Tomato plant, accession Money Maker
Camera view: vertical (180 deg); turntable rotation: 150 degrees
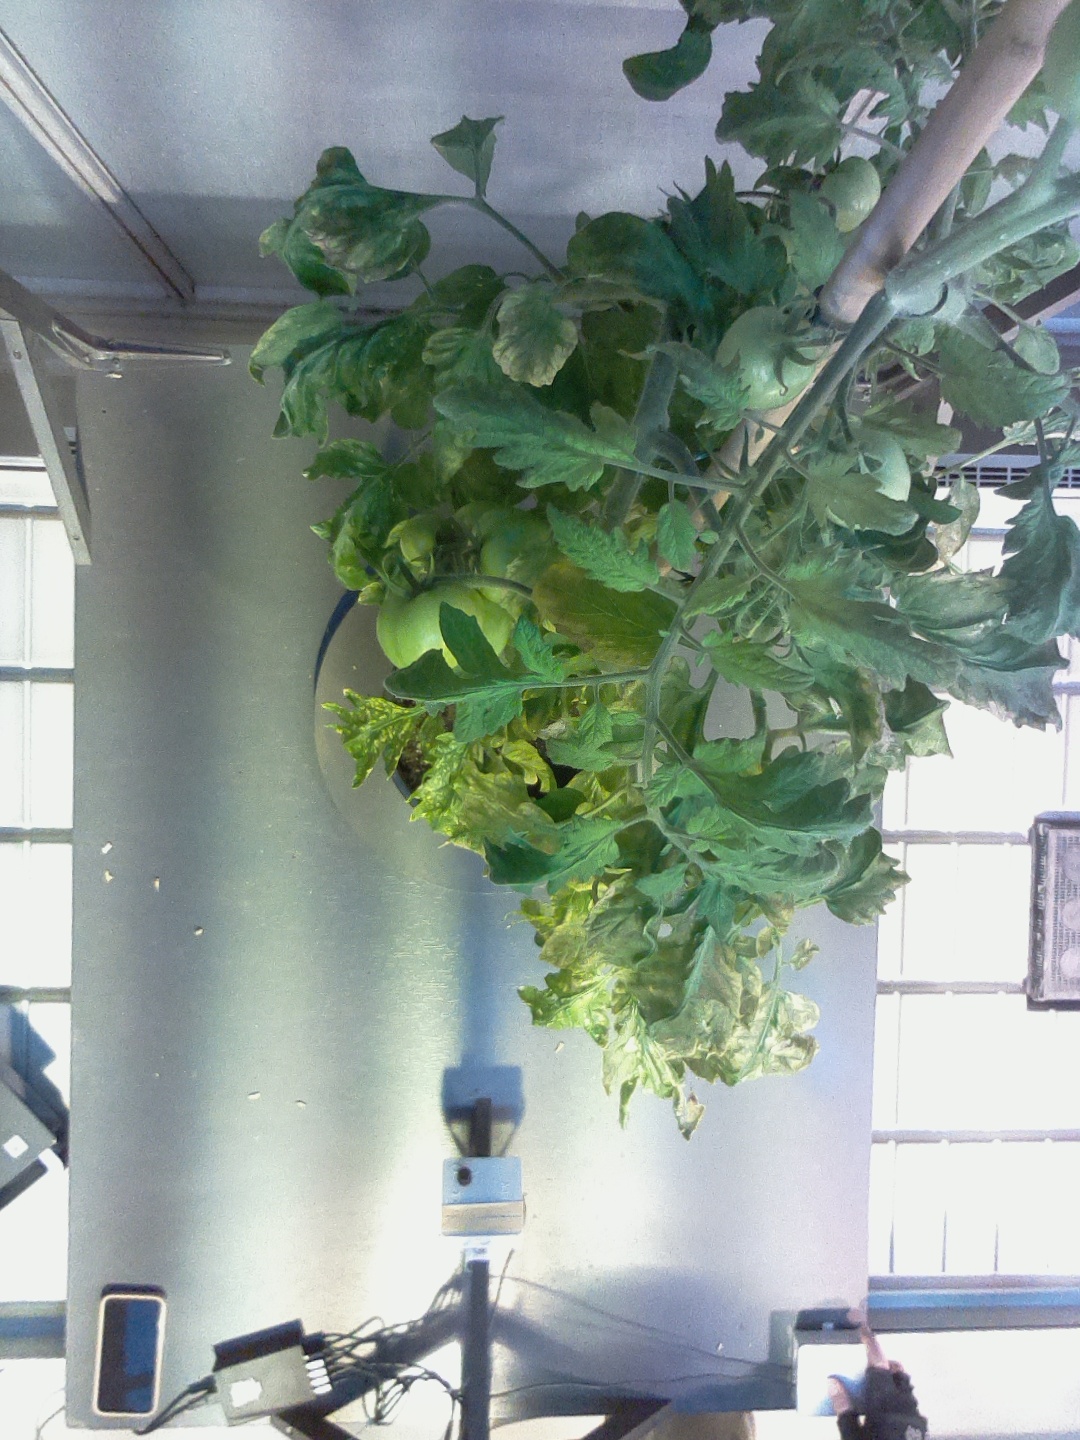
BBCH growth stage 79: 90% -100% of final fruit size